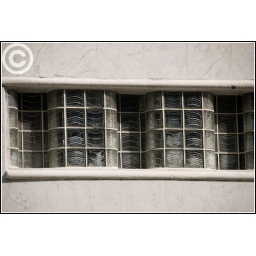
curvy square glass in building wall